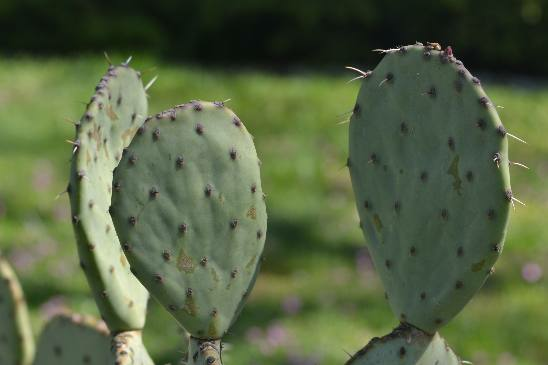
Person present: No